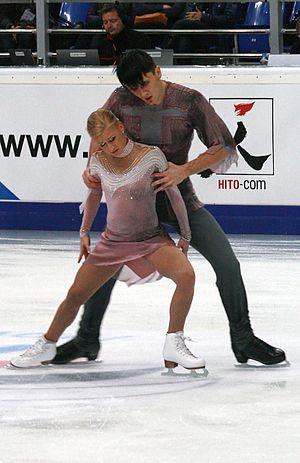
La Coupe de Russie est une compétition internationale de patinage artistique qui se déroule en Russie au cours de l'automne. Elle accueille des patineurs amateurs de niveau senior dans quatre catégories: simple messieurs, simple dames, couple artistique et danse sur glace.